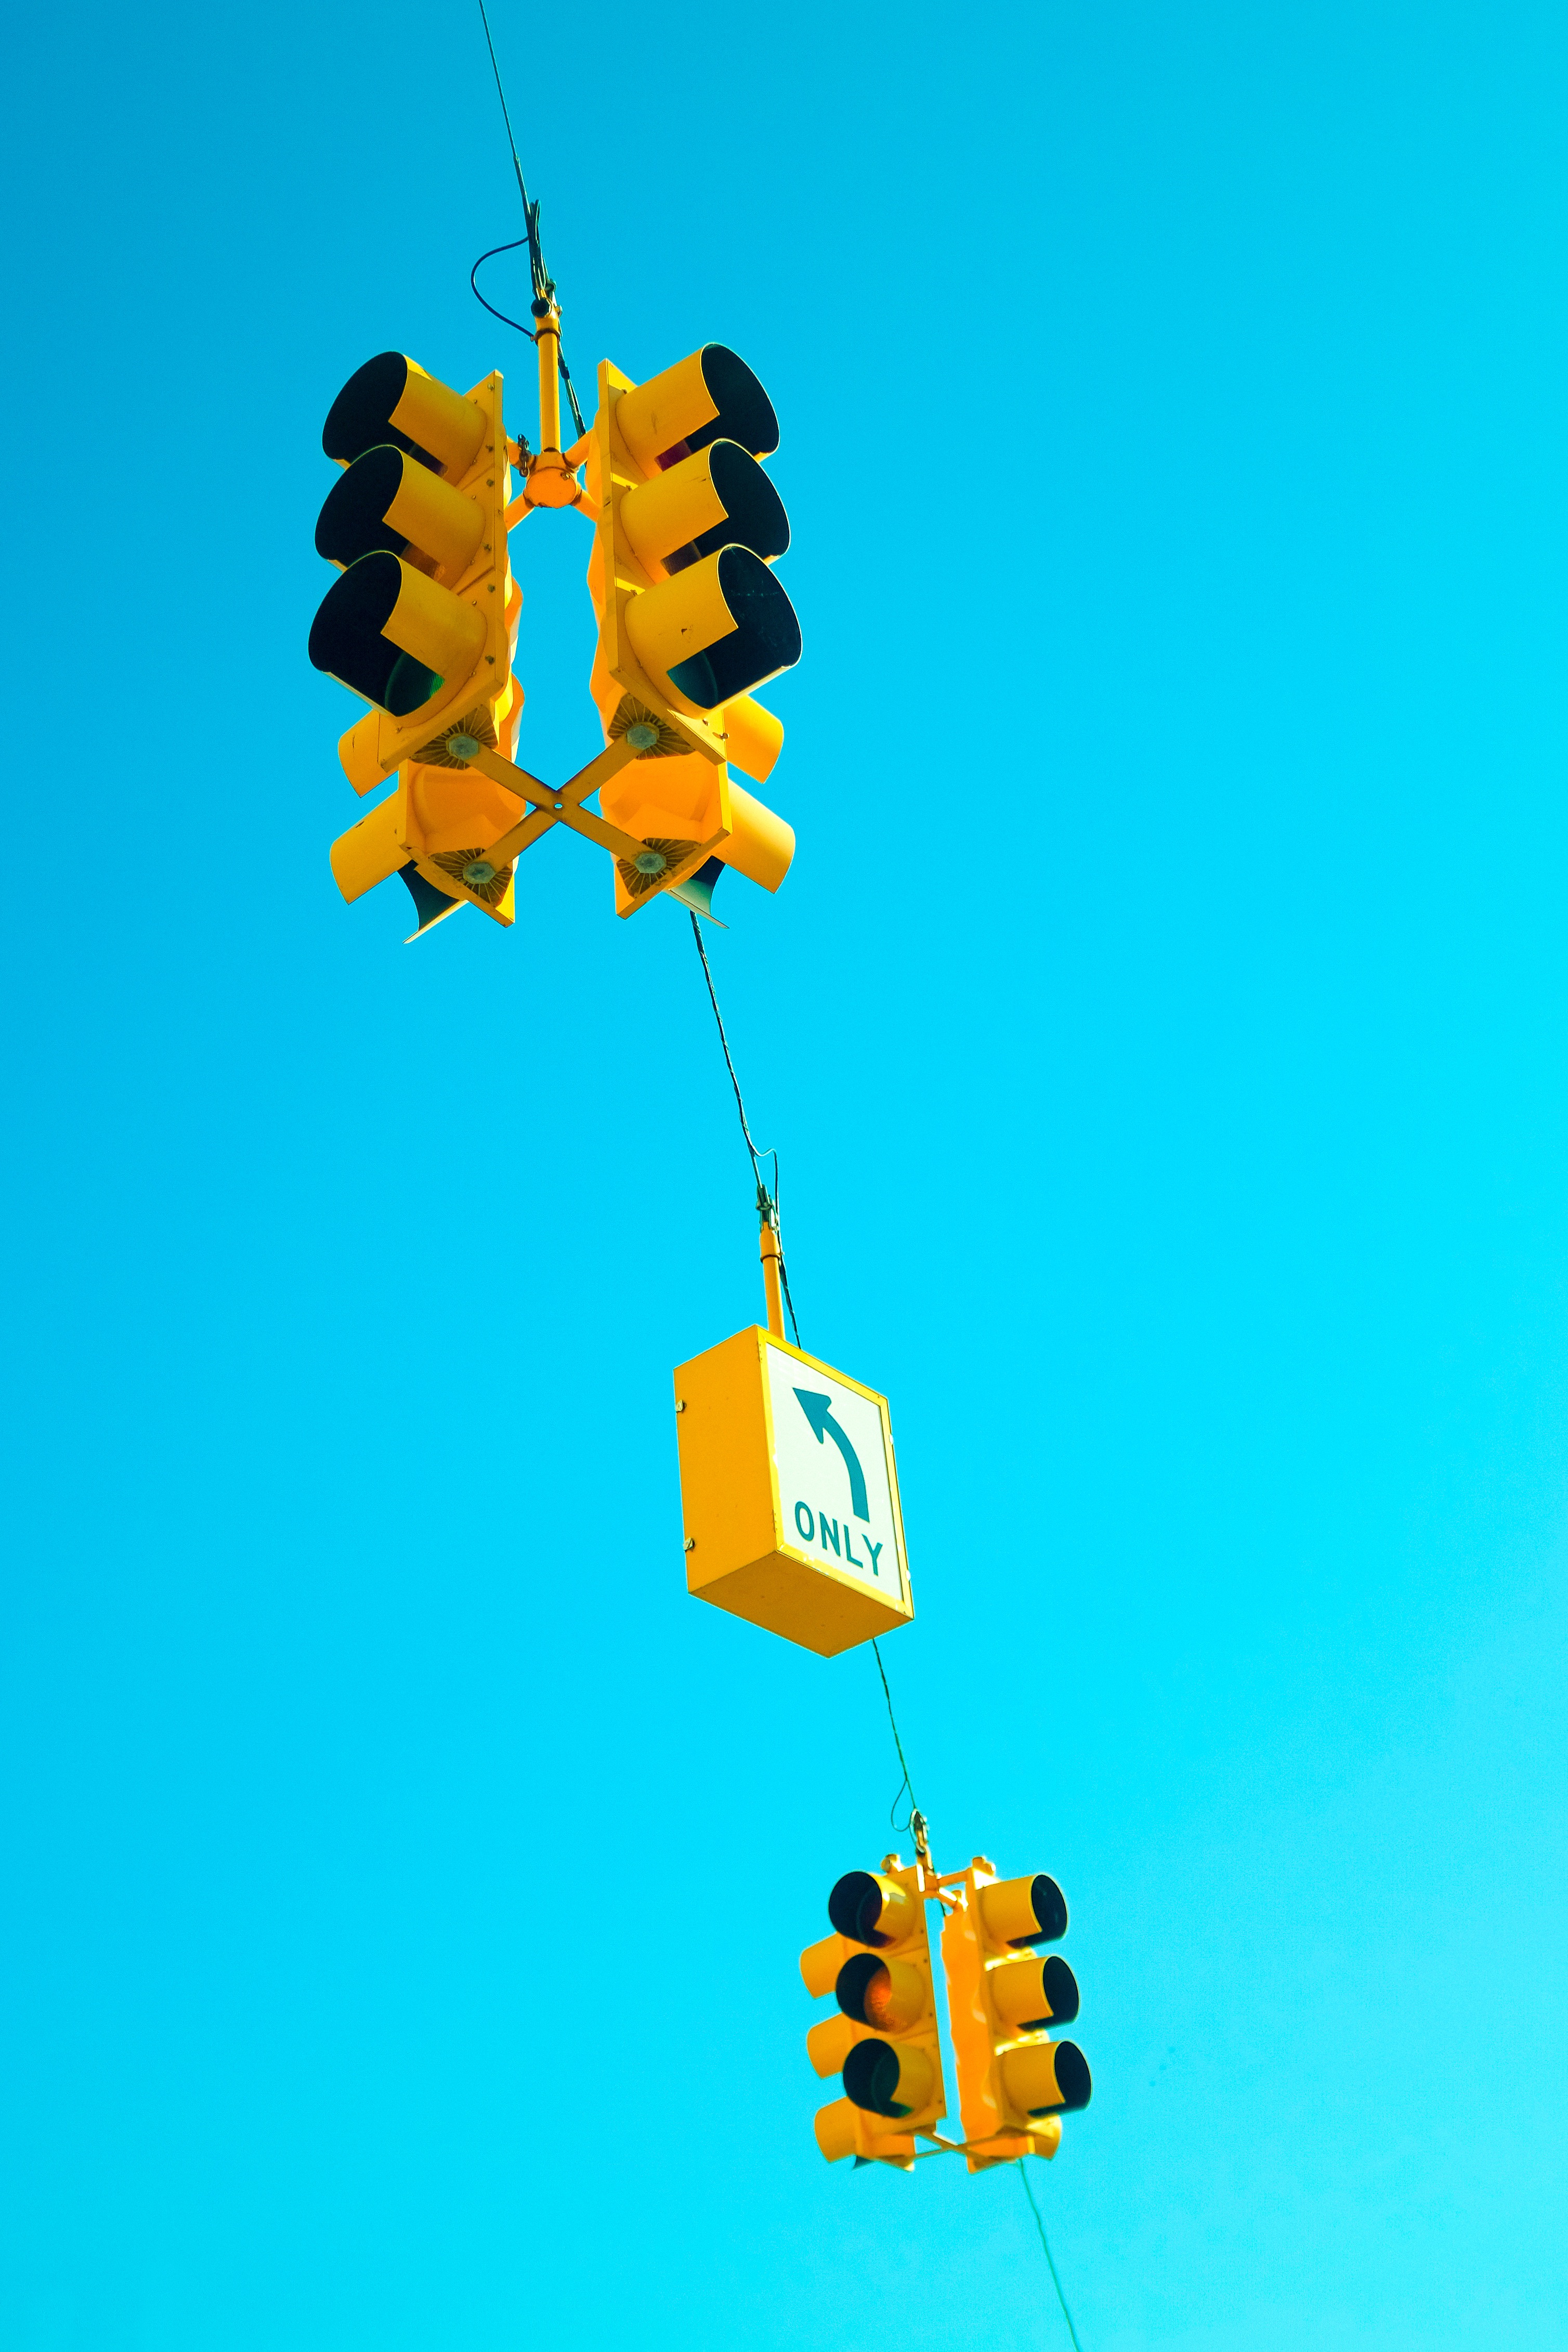
yellow, lighting, illustration, light fixture